High-speed grinding

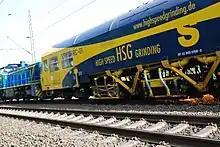
HSG grinding train RC01 in action

High-speed grinding (HSG) is a rail care concept developed by the company Stahlberg Roensch from Seevetal, Germany. It is based on the principle of rotational grinding and serves to grind rails at up to .